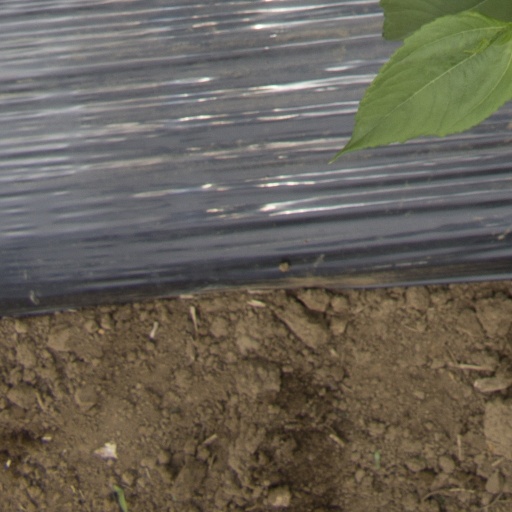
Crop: Jerusalem artichoke